First Missionary Baptist Church (New Bern, North Carolina)

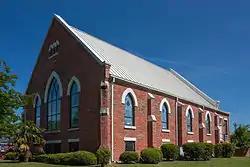

First Missionary Baptist Church is a historic African-American Baptist church located at 819 Cypress Street in New Bern, Craven County, North Carolina. It was built in 1906–1908, and is a rectangular brick church building in the Late Gothic Revival style. It features a two-stage tower.